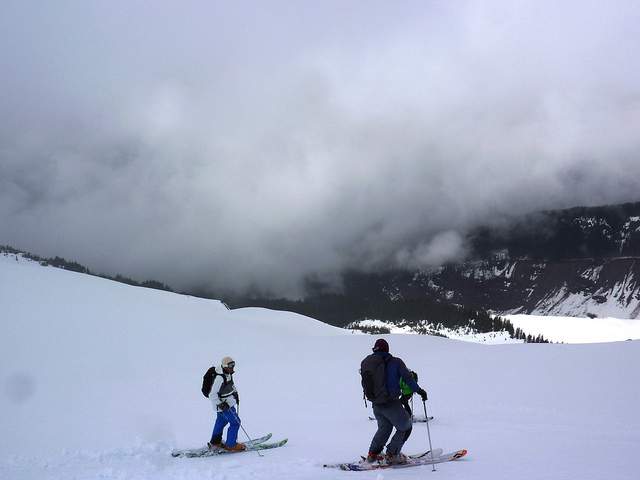
user: Given an image and a question. Answer the question in a short answer. Question: How many pandas are shown? Short Answer:
assistant: 0